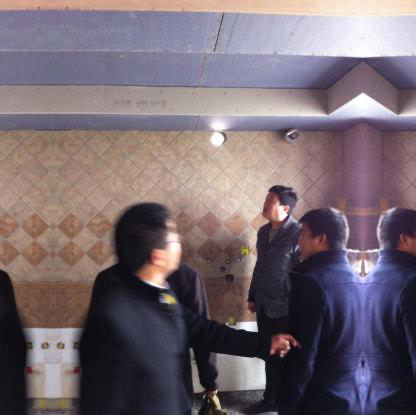
Objects in the image:
label: head
label: head
label: head
label: head